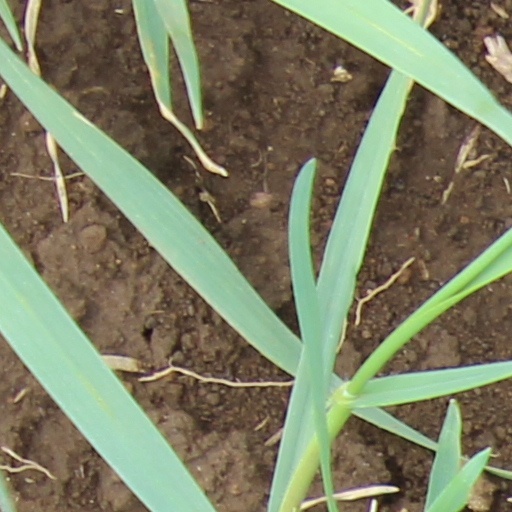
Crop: wheat